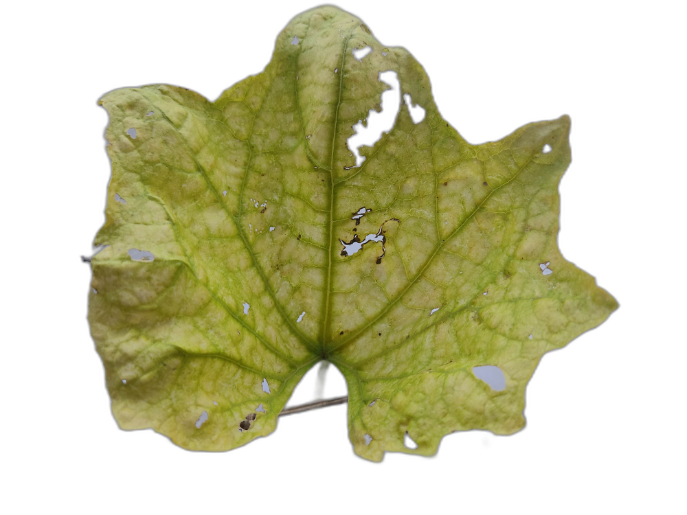
Crop: Zucchini
Label: Angular_Leaf_Spot